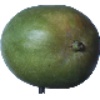
Label: Mango 1